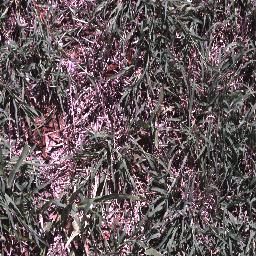
Label: negative